African wolf

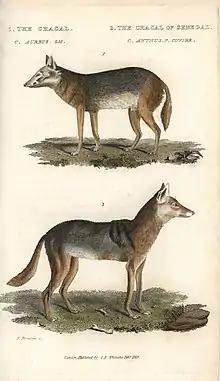
Comparative illustration of "C. aureus" (top) and "C. lupaster" (bottom).

An attempt was also made in 1821 to hybridise the two species in captivity, resulting in the birth of five pups, three of which died before weaning. The two survivors were noted to never play with each other, and had completely contrasting temperaments: One pup inherited the golden jackal's shyness, while the other was affectionate toward its human captors. English biologist G.J. Mivart emphasized the differences between the African wolf and the golden jackal in his writings: